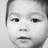
Emotion: neutral